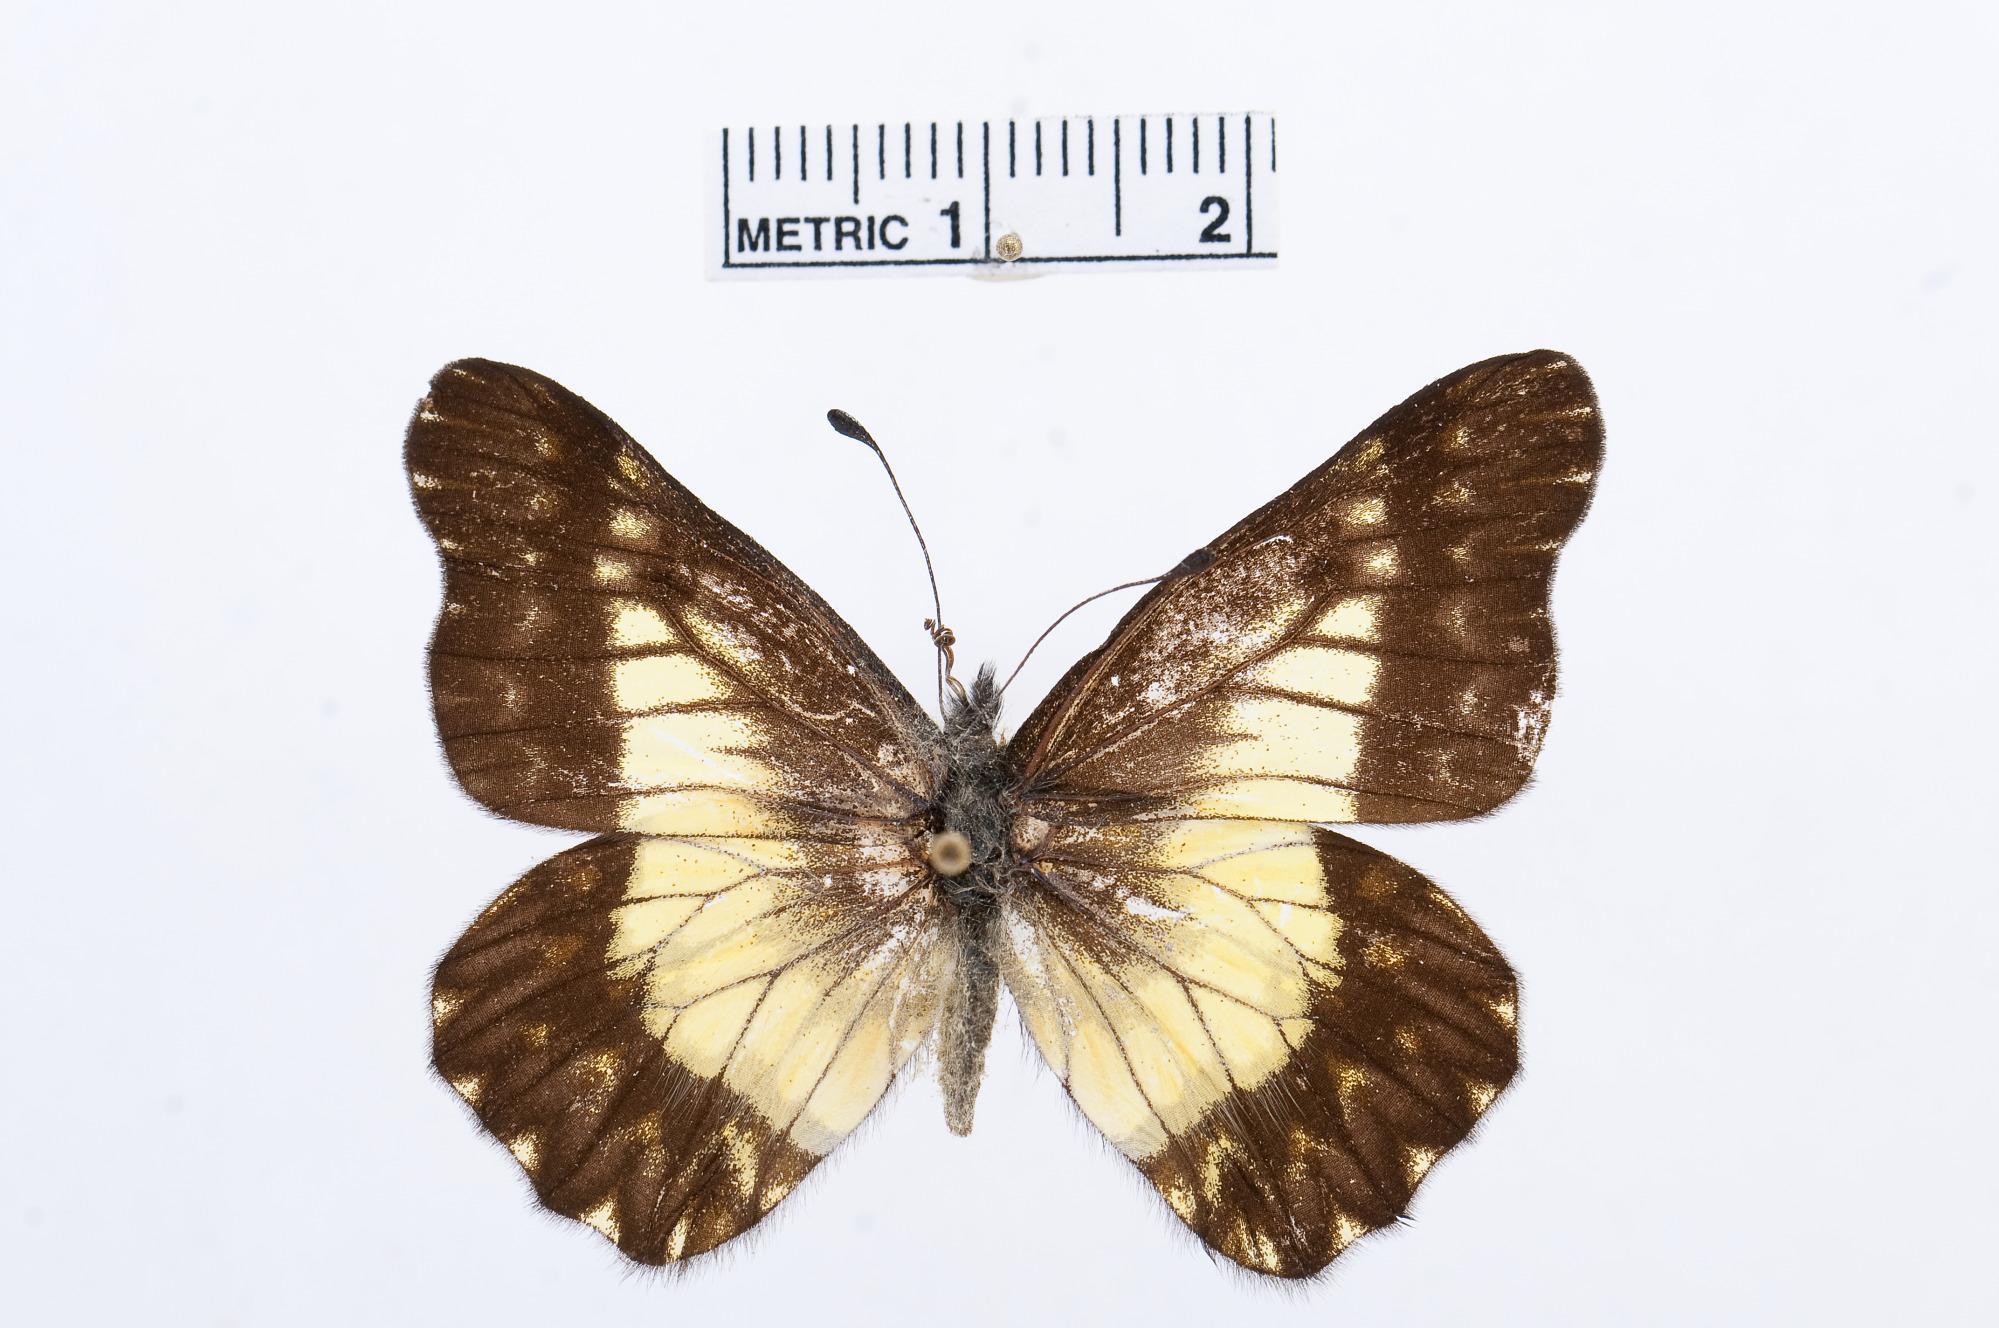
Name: Catasticta susiana
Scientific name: Catasticta susiana
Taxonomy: Animalia, Arthropoda, Hexapoda, Insecta, Lepidoptera, Pieridae, Pierinae